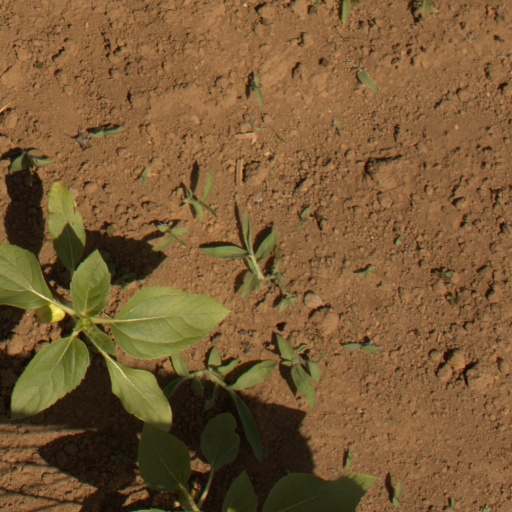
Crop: Jerusalem artichoke